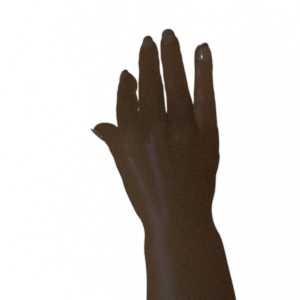
Label: paper